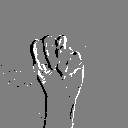
ASL letter: n